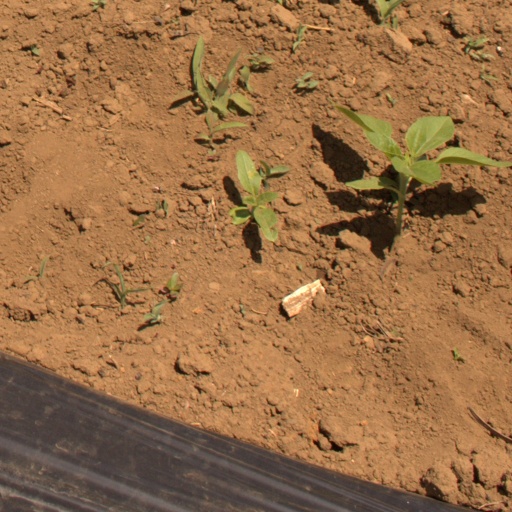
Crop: Jerusalem artichoke